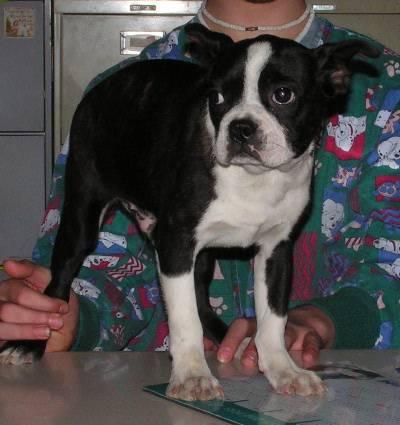
dog